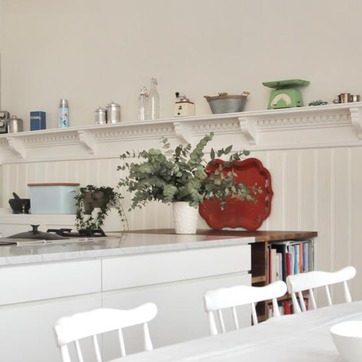
Material: foliage